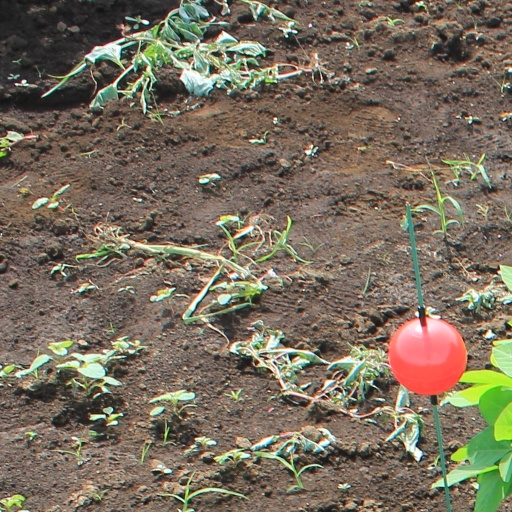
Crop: soybean